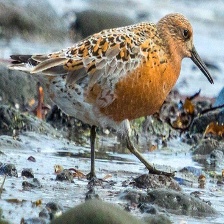
Species: RED KNOT
Scientific name: CALIDRIS CANUTUS
ImageNet parent category: red-backed_sandpiper